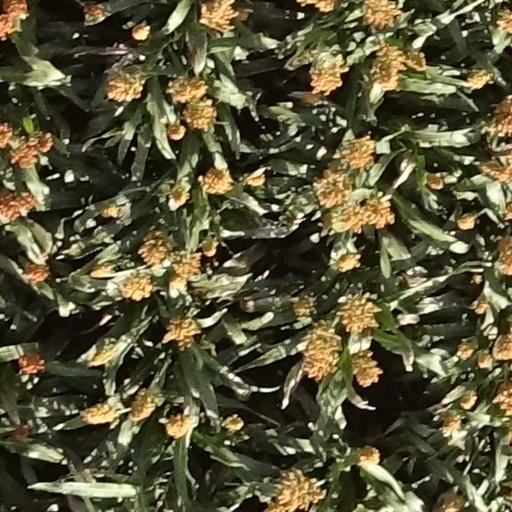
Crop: sorghum